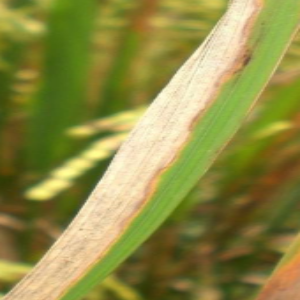
Disease: Bacterialblight